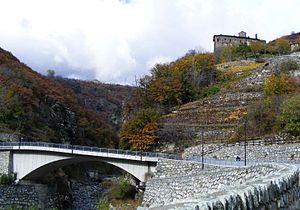
Nus est une commune alpine de la Vallée d'Aoste en Italie du Nord.